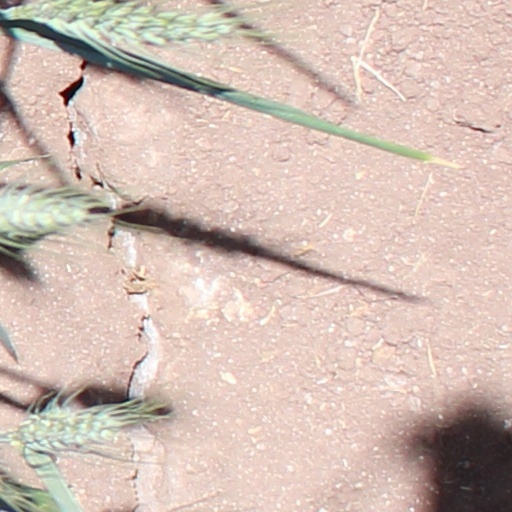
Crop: wheat